123d Fighter Squadron

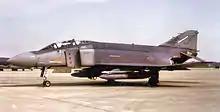
123d FIS McDonnell F-4C-23-MC Phantom about 1988

After the inactivation of Aerospace Defense Command in 1979 and the reassignment to Tactical Air Command (ADTAC), the 123d began receiving McDonnell F-4C Phantom II aircraft used in the interceptor mission beginning in 1981. Success came again at William Tell 1984 when the unit placed first in the F-4 category flying the McDonnell-Douglas F-4C Phantom II and beat many of its McDonnell F-15 Eagle and Convair F-106 Delta Dart rivals in the overall competition. Majors Ron Moore and Bill Dejager were the overall F-4 "Top Guns" of the competition.